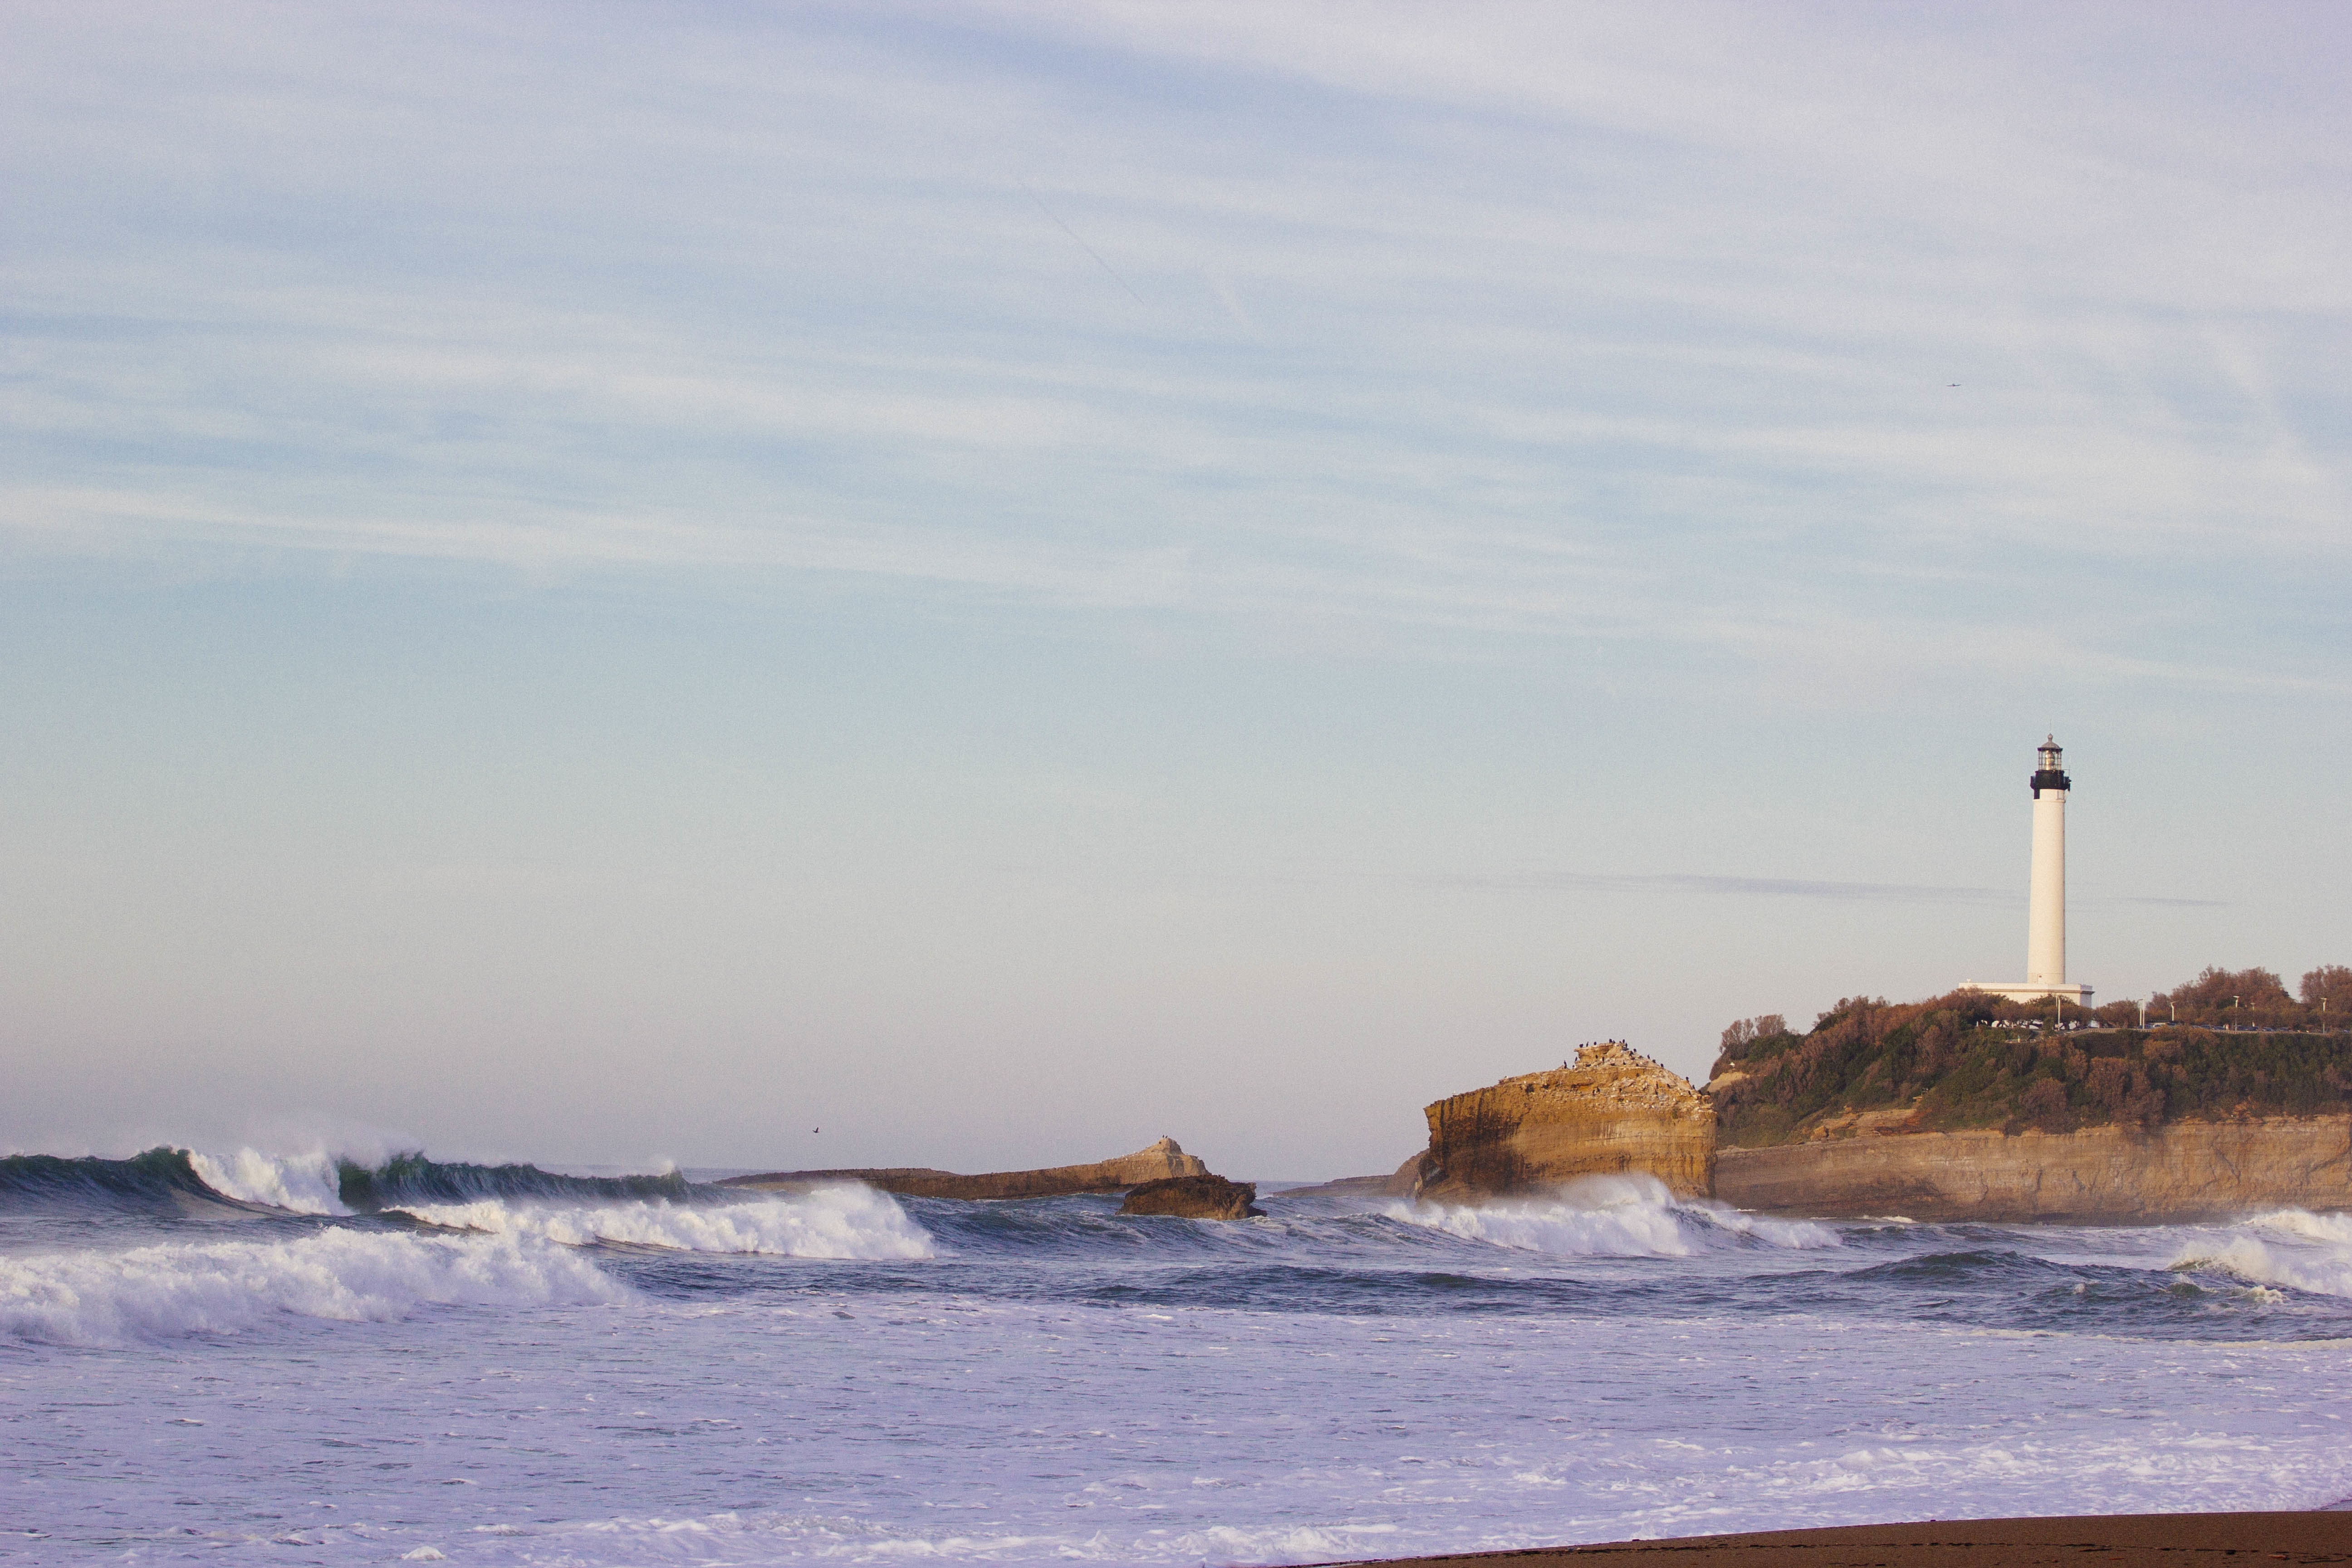
beach, landscape, sea, coast, water, sand, ocean, horizon, light, lighthouse, sky, morning, shore, wave, building, coastal, coastline, cliff, dusk, cove, tower, seascape, bay, landmark, peninsula, beacon, harbour, blue, terrain, rocks, waves, navigation, warning, maritime, breakwater, cape, breakers, wind wave